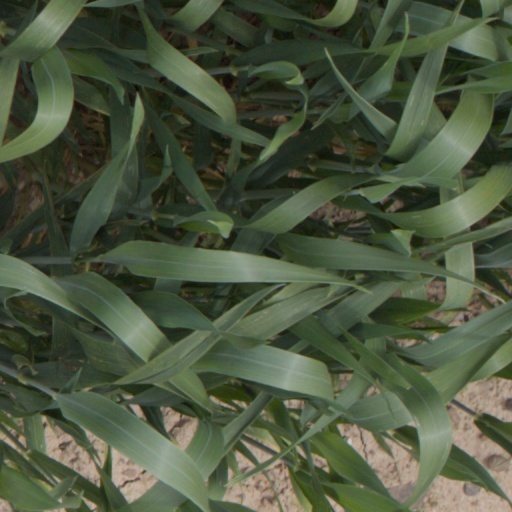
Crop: wheat